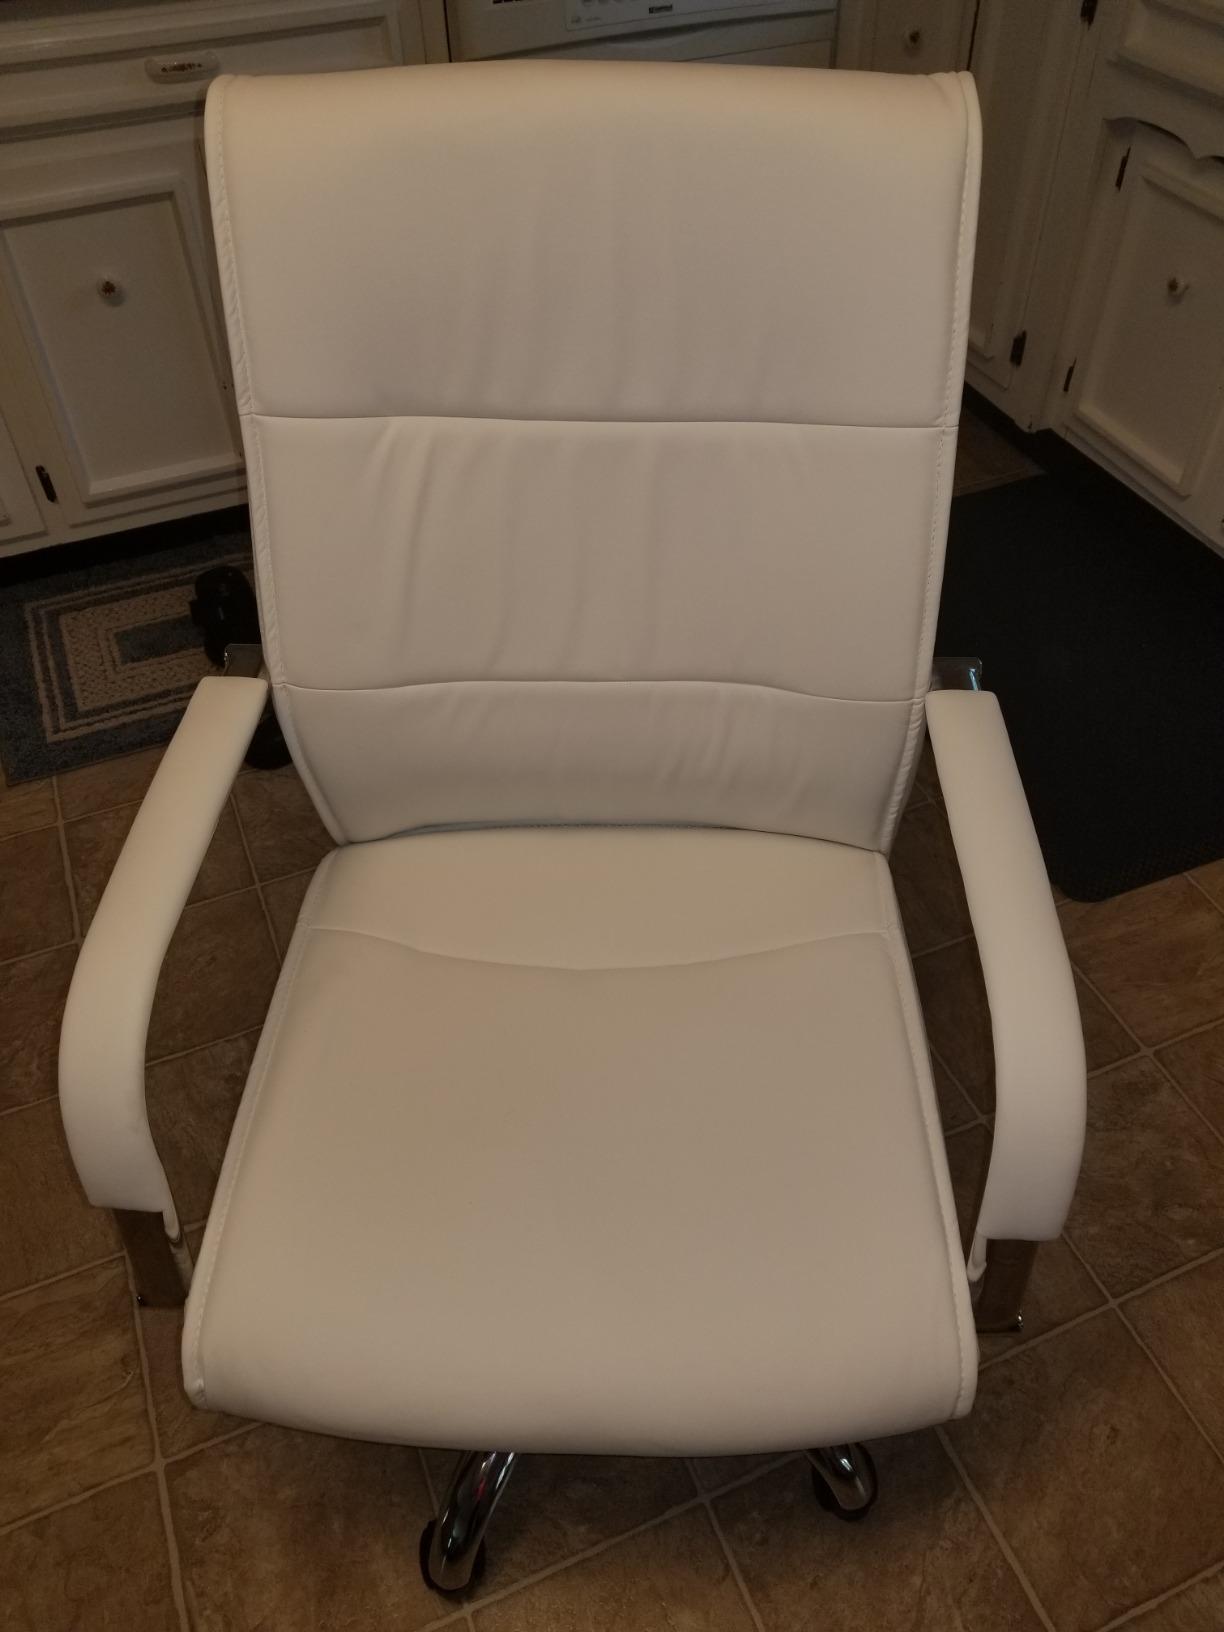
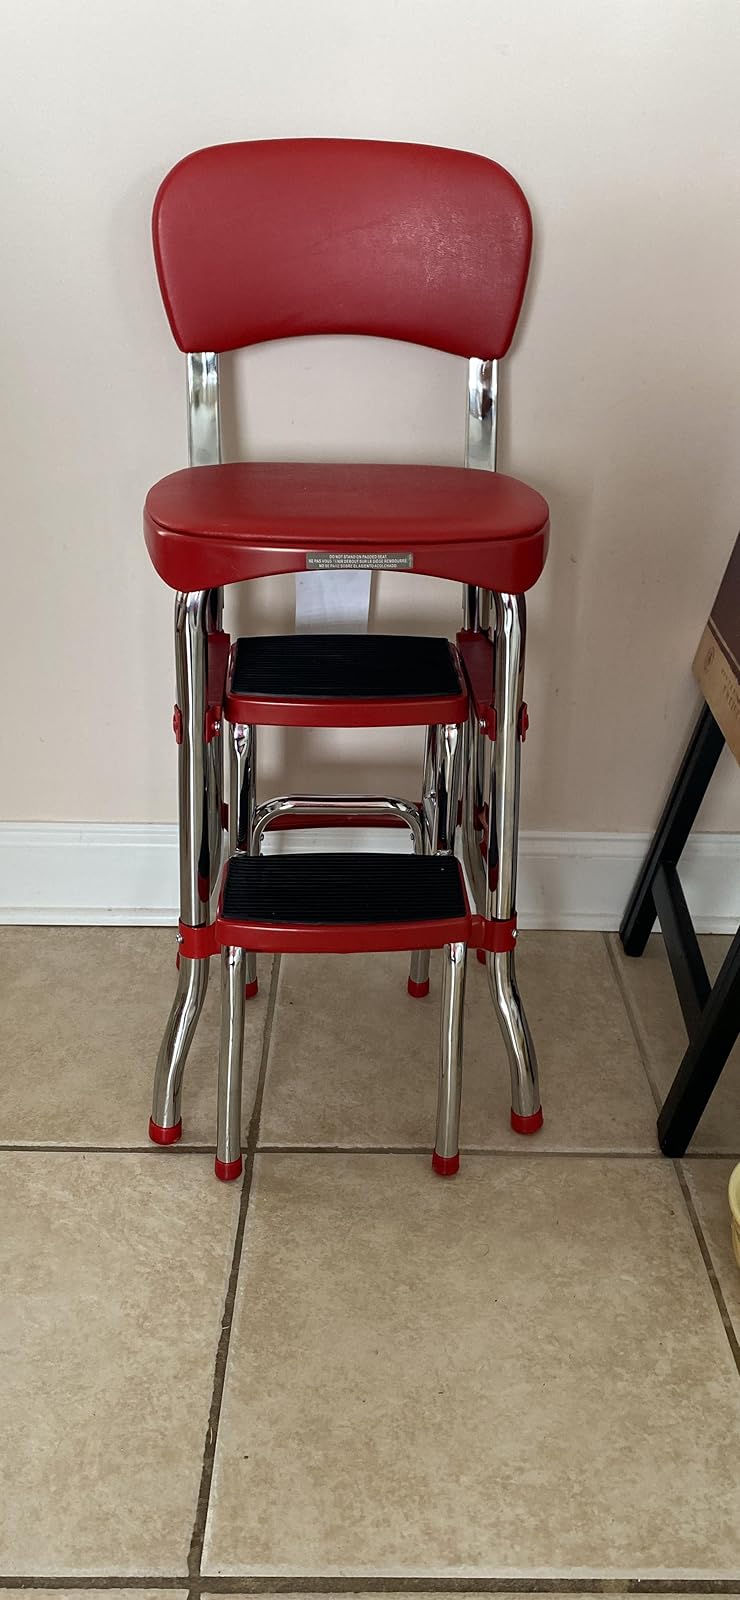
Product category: items_chair
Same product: no